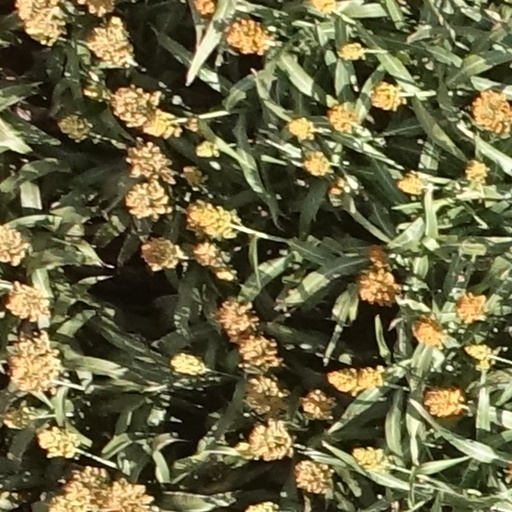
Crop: sorghum